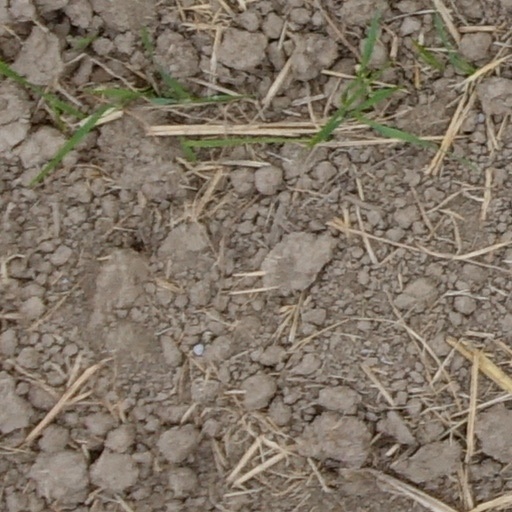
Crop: wheat